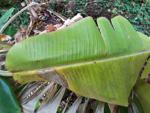
Label: xamthomonas